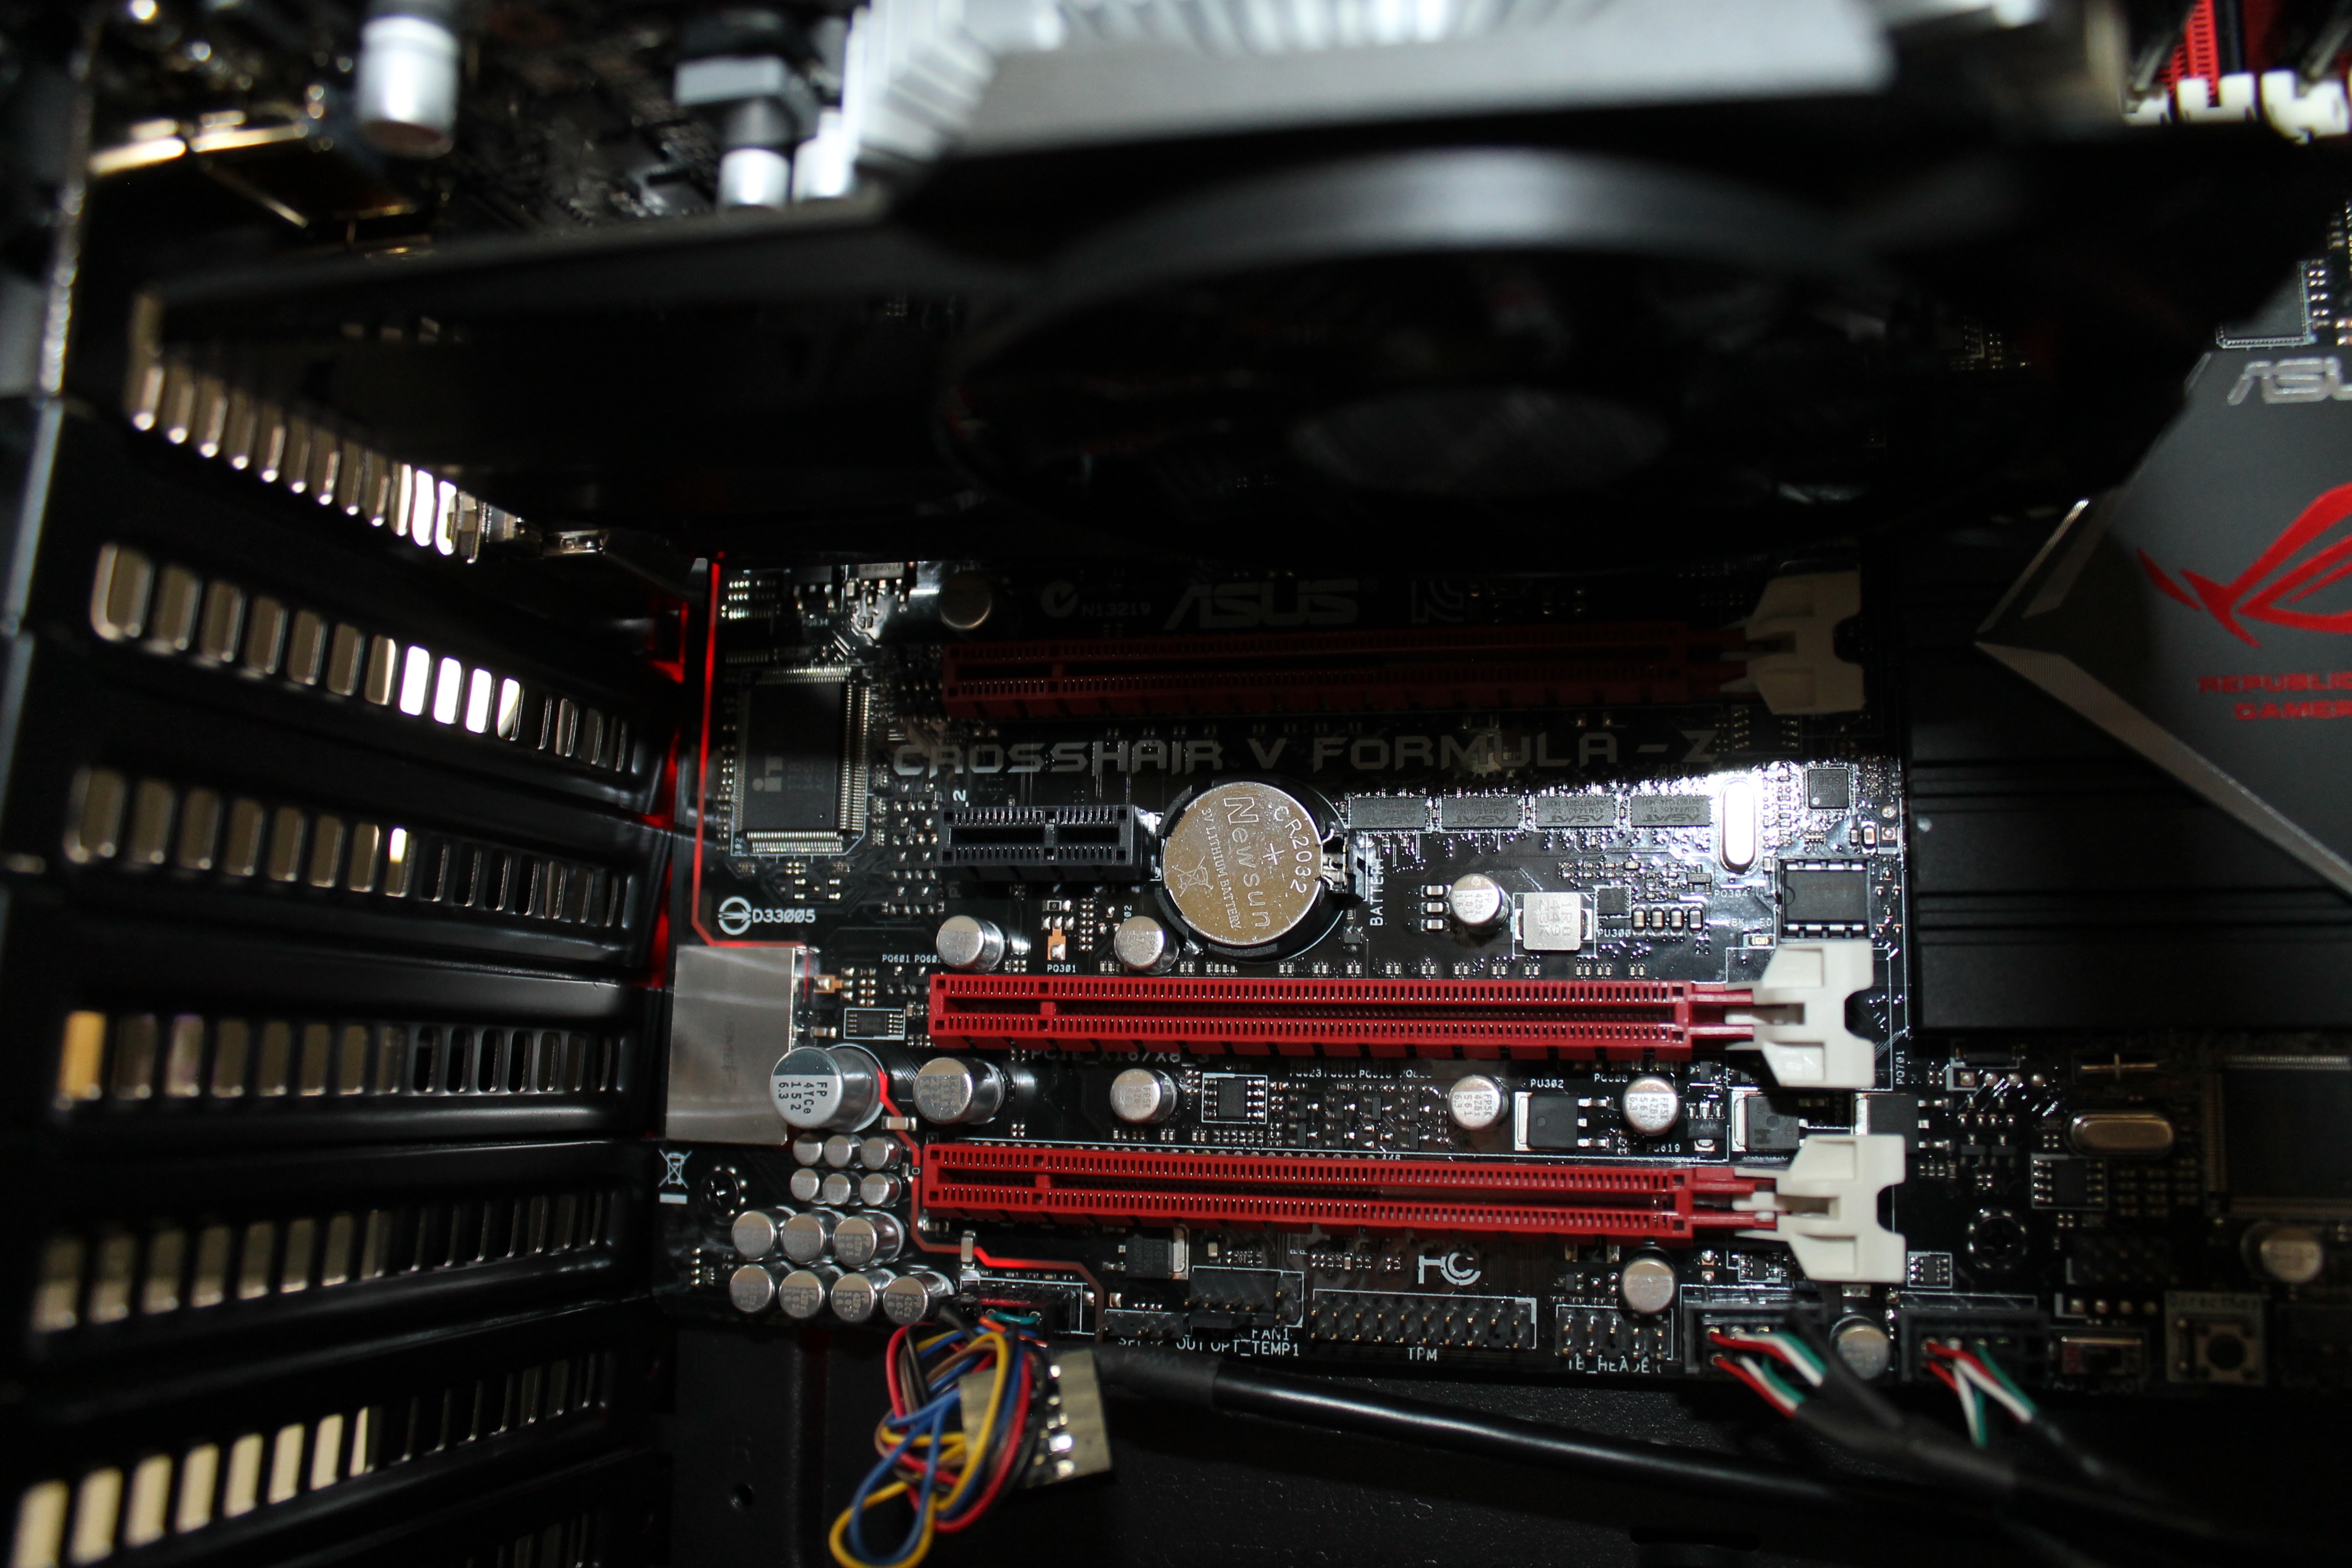
technology, machine, pc, gamer, personal computer hardware